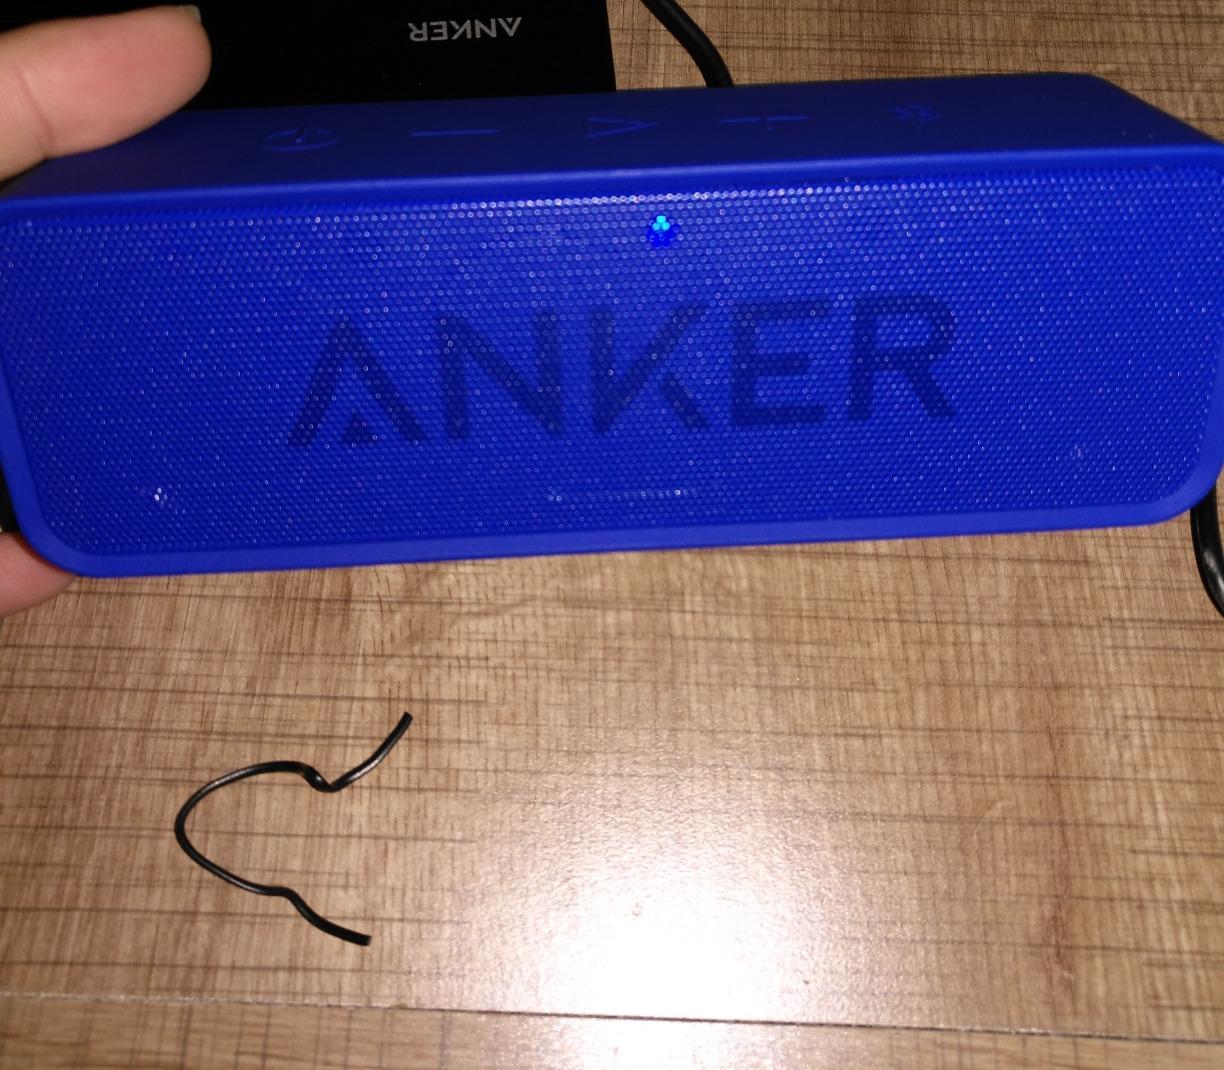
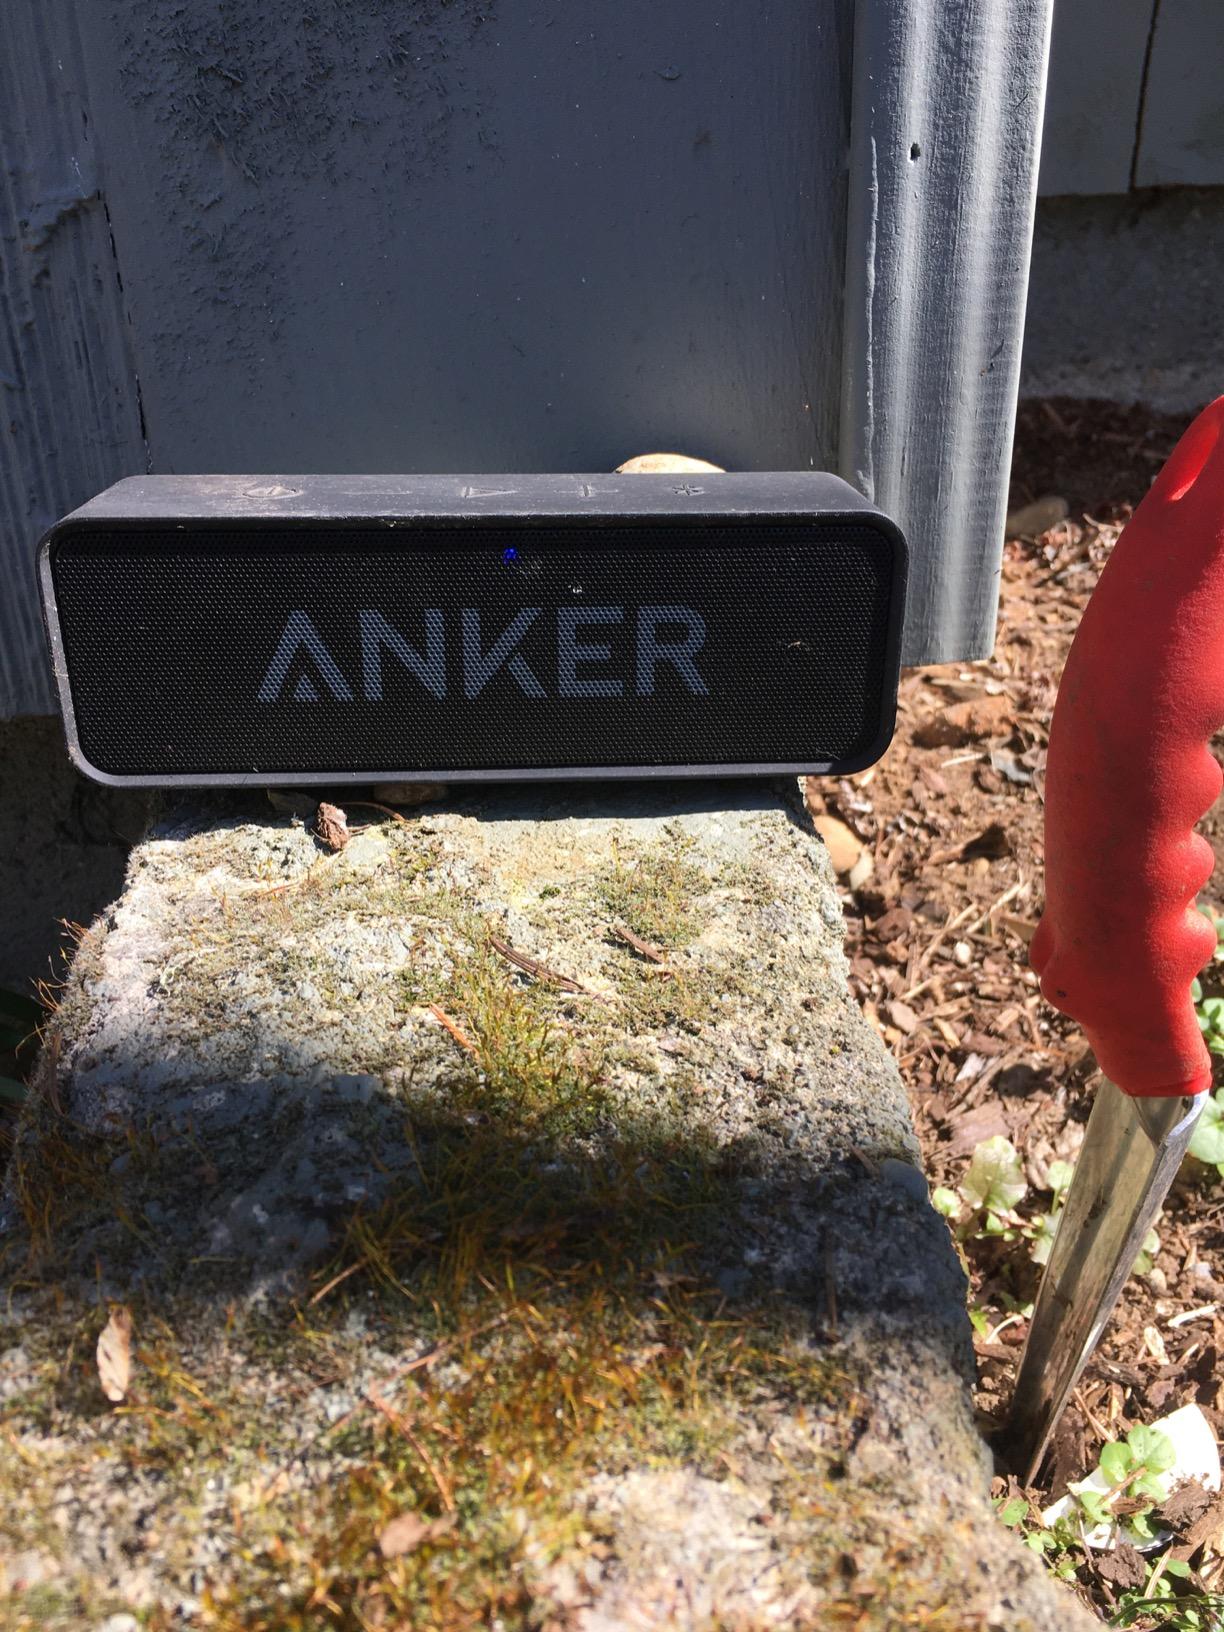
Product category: speaker
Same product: no